Two-Fisted Law

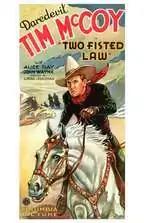
Original poster

Two-Fisted Law is a 1932 American pre-Code Western film directed by D. Ross Lederman for Columbia Pictures, starring Tim McCoy and featuring John Wayne playing a character named "Duke". The picture also features Alice Day, Wheeler Oakman, Tully Marshall, Wallace MacDonald, and Walter Brennan.